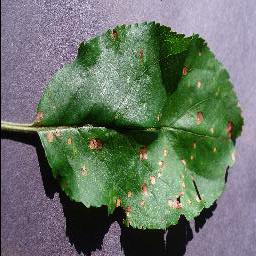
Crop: apple
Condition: black_rot